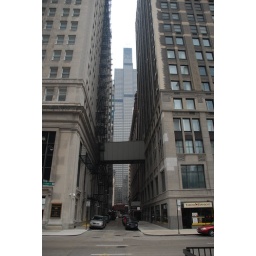
Looking at Chicago's tallest building though the alley of two other buildings puts the Sear's tower in a different perspective.